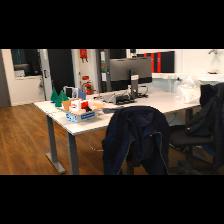
Label: NonHuman